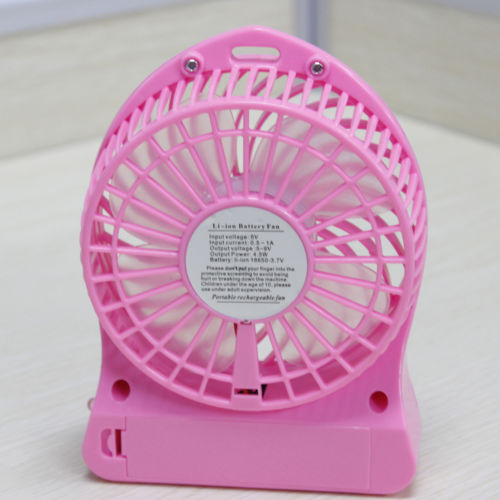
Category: fan